Team No Respect

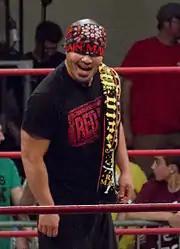
Gedo was one of the founding members of TNR who remained with the group throughout its existence.

Gannosuke demanded that Shoichi Arai set up a tournament to determine the #1 contender for his Double Championship. Kanemura and Jado were entered into the tournament and both men won their quarter-final matches against Koji Nakagawa and Tetsuhiro Kuroda on March 7 respectively, but lost to The Gladiator and Hayabusa in their respective semi-final matches. Hayabusa won the tournament to become the #1 contender to Gannosuke's title. On March 13, Horace Boulder was brought in as TNR's newest member alongside Hido, Gannosuke and Kanemura during a street fight against ZEN, which TNR won. TNR and ZEN's feud would also develop a singles rivalry between Kodo Fuyuki and ZEN leader Atsushi Onita, stemming from the legitimate backstage conflict between the two on the control over FMW. Onita wanted to maintain the deathmatch style in FMW which made the company successful while Fuyuki wanted to transform it into sports entertainment and had won the support of the majority of FMW's locker room, who were upset at Onita due to his egoism and selfishness.